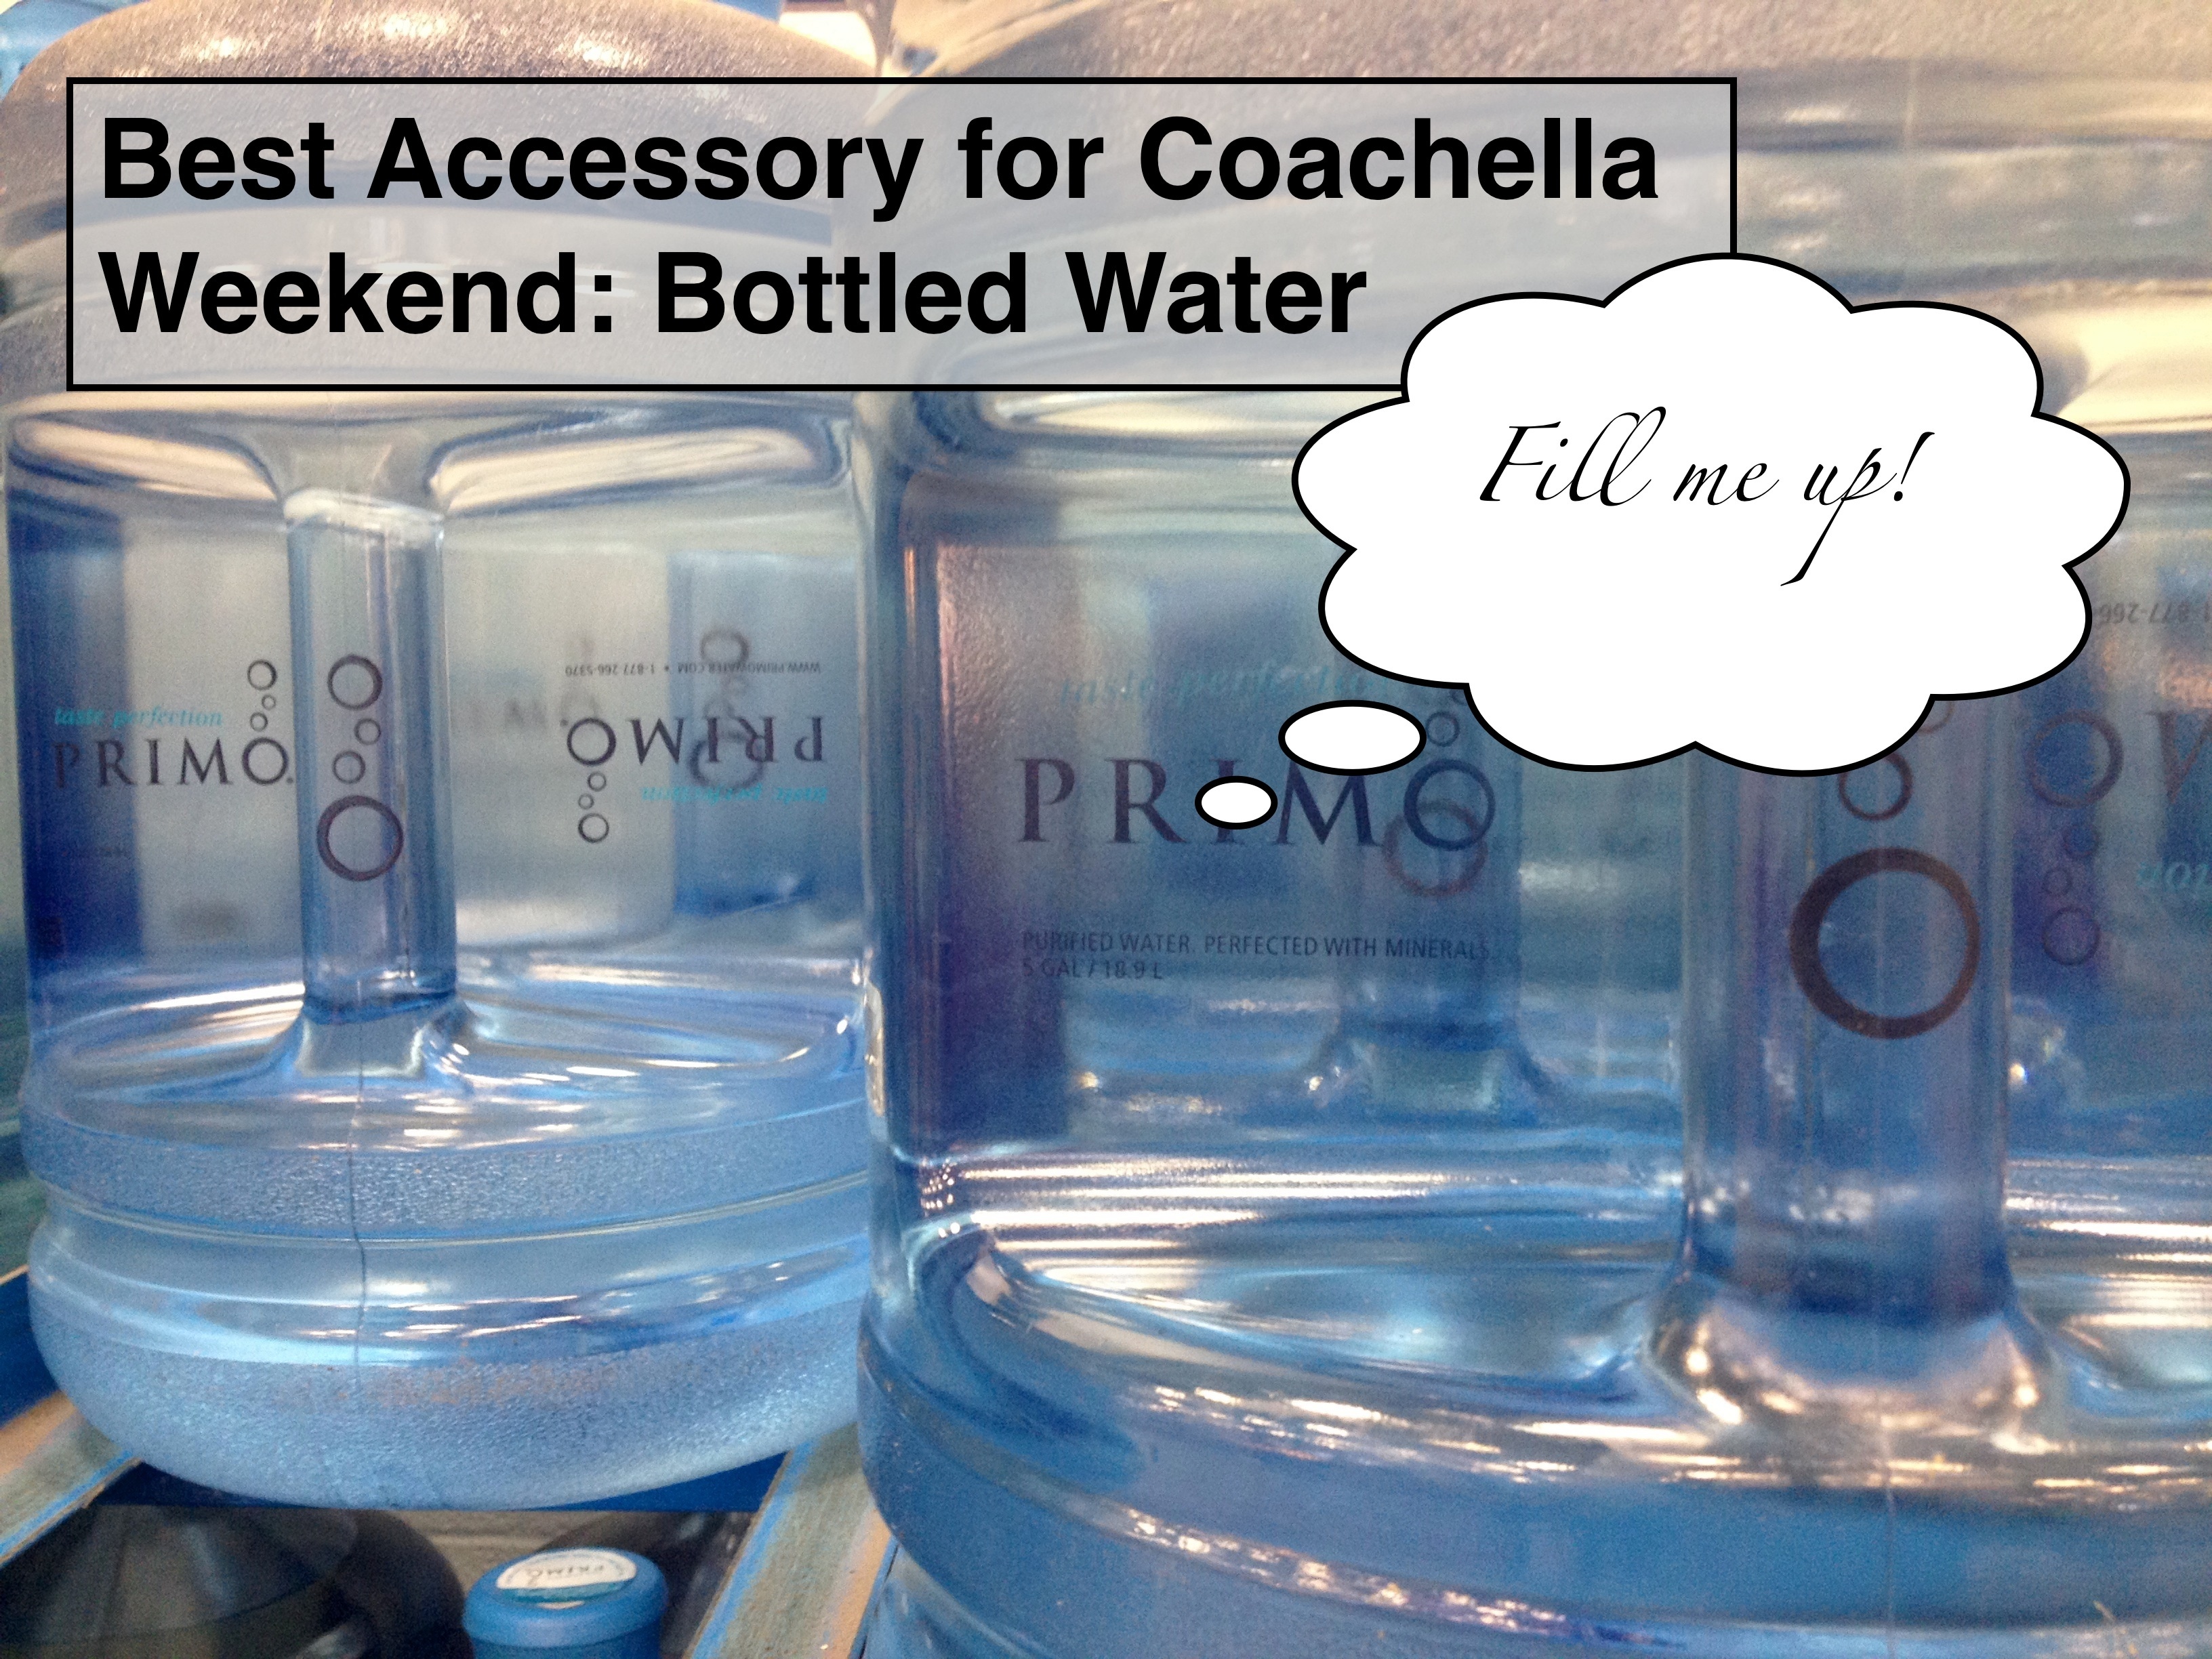
water, glass, drink, bottle, lighting, mason jar, product, dailycreate, tdc104, drinking water, bottled water, distilled beverage